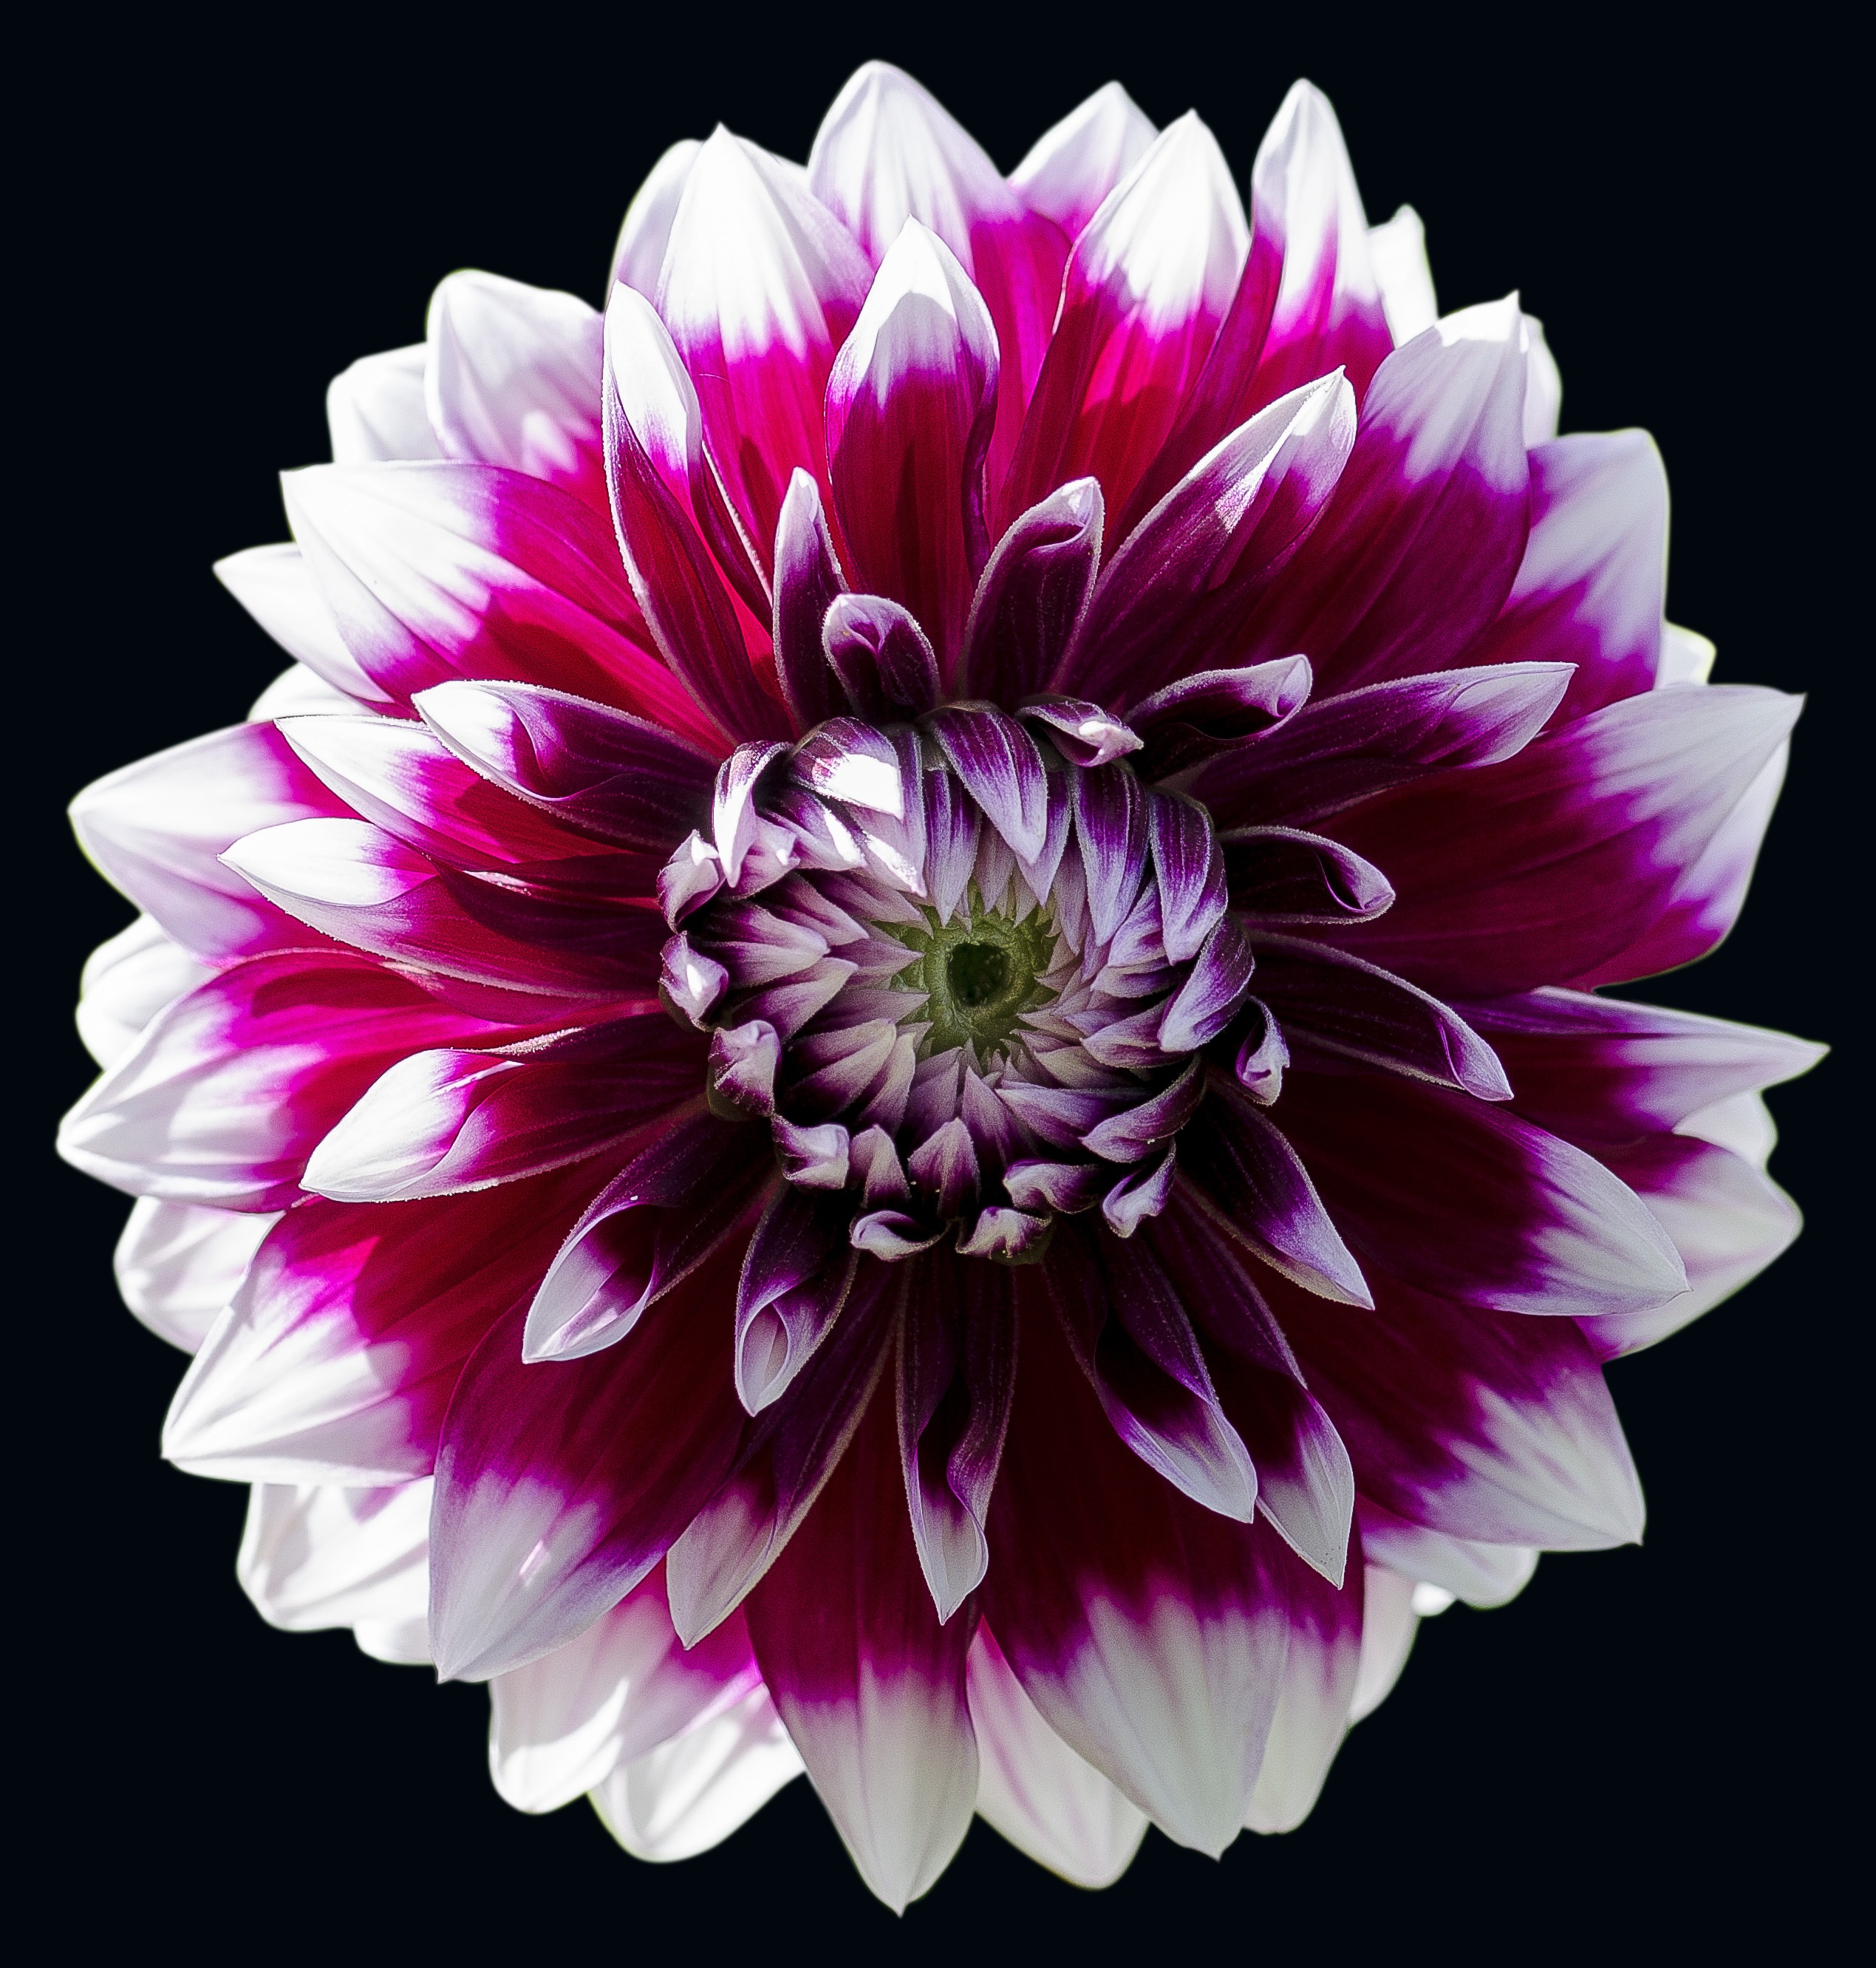
nature, black and white, plant, flower, petal, summer, floral, botany, colorful, garden, pink, dahlia, flowering plant, daisy family, city car, pleasing, land plant